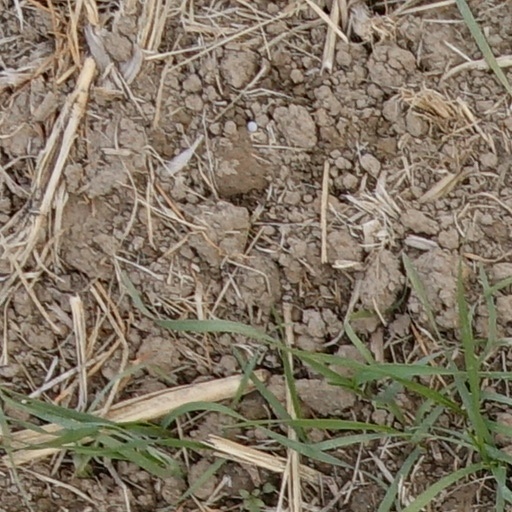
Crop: wheat